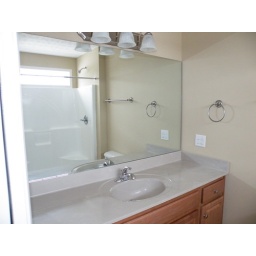
Master bath vanity - you can see the shower with transom window over it in the mirror.